Electrohome

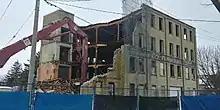
View of the 152 Shanley Street factory being demolished in January 2020.

Electrohome Plant 4 was located at 152 Shanley Street in Kitchener. Built in 1898, it was originally a factory for the Diamond (or L. C. Klippert) Furniture Company, run by industrialist Leander Klippert. The company only lasted until 1902, and the factory sat vacant until 1905, when it became occupied by the Walker Bin and Store Fixture Company. Walker's was run by William McCuaig until 1912, then Oliver Kinzie. The company produced a variety of retail store furniture such as store counters, wall bins, floor racks, and display units. In 1928, Walker's was taken over by a larger American furniture concern, Jones Brothers, which operated the factory until 1931 when production ended due to the Great Depression.